Zambia Airways

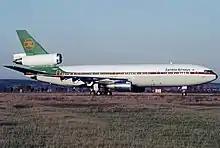
A Zambia Airways McDonnell Douglas DC-10-30 at Leonardo da Vinci–Fiumicino Airport in 1989.

The contract for managerial and technical assistance with Aer Lingus ended in March 1982, when a three-year agreement for the provision of operational and technical expertise was signed with Ethiopian Airlines. After reorganisation, Zambia Airways became a subsidiary of the government-owned Zambian Industrial and Mining Corporation in April 1982. A Boeing 727-200 was added to the fleet in 1983. On 4 July 1983, an HS-748, 9J-ADM, was involved in an accident in Kasaba with no serious injuries to the 46 people aboard. Zambia Airways became the sixth African customer for the DC-10 when an order for a 203-seater aircraft was placed in the first quarter of 1984. On 31 July 1984, the airline accepted the DC-10. The wide-bodied trijet was deployed on the European corridor. Simultaneously, the Mauritius service was extended to Bombay in cooperation with Air India. Patrick Chisanga held the chairman position and the number of employees was 1,666. At this time, the airline undertook scheduled passenger and cargo services radiating from Lusaka to a number of domestic points and to Bombay, Dar-es-Salaam, Harare, Johannesburg, Larnaca, London, Mauritius, Nairobi and Rome with a fleet of one DC-10-30, four Boeing 707-320Cs, one Boeing 737-200 and two HS-748s. In December 1985, two Boeing 707-320Cs were transferred to NACZ.